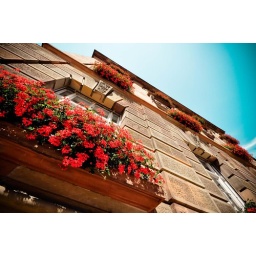
I love these potted window blooms found in buildings all over Germany.